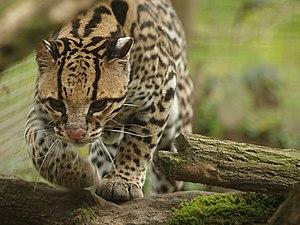
Un Ocelot (Leopardus pardalis) au Parc des Félins.
L’Ocelot est un félin qui vit en Amérique du Sud et en Amérique centrale. On le rencontre aussi dans le sud-est du Texas, aux États-Unis. En France, la présence du félin à l'état sauvage se limite à la Guyane. Il vit dans différents biotopes : marais, palétuviers, prairies, buissons, forêts tropicales. Il chasse la nuit au sol et parfois dans les arbres. Il est appelé Cunaguaro au Venezuela et Jaguatirica au Brésil.